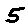
Label: 5